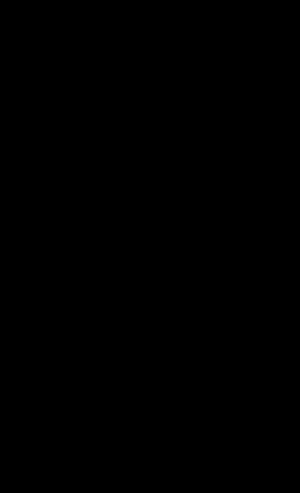
Dans tous les arts martiaux, le salut a une importance particulière : il marque le respect réciproque des partenaires ou adversaires.